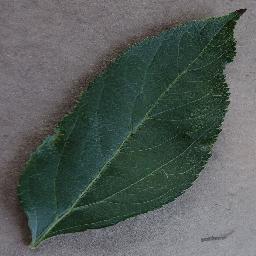
Label: Apple___healthy